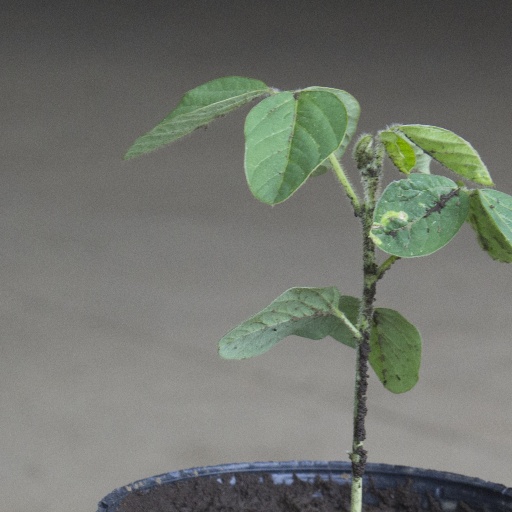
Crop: soybean